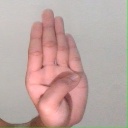
अक्षर: ब